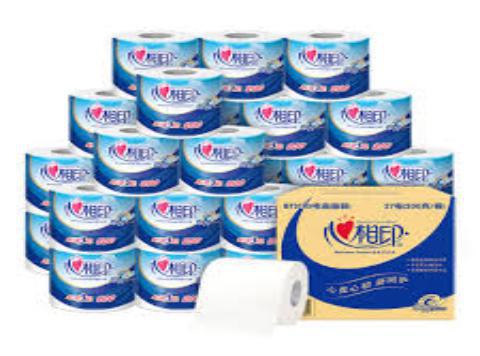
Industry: Necessities